Royal manufactories in France

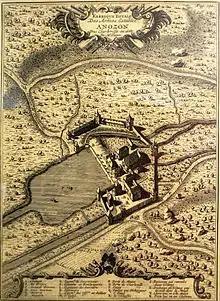
Engraving of the Nouzonville forge, , date unknown.

Initially, the workshops operated independently in various locations. In 1662, Jean-Baptiste Colbert, minister of finance under Louis XIV, centralized the operations by merging them into a single manufactory on the current site of the Gobelins. He placed the institution under the direction of Charles Le Brun, the king's first painter, who oversaw production until his death in 1690.